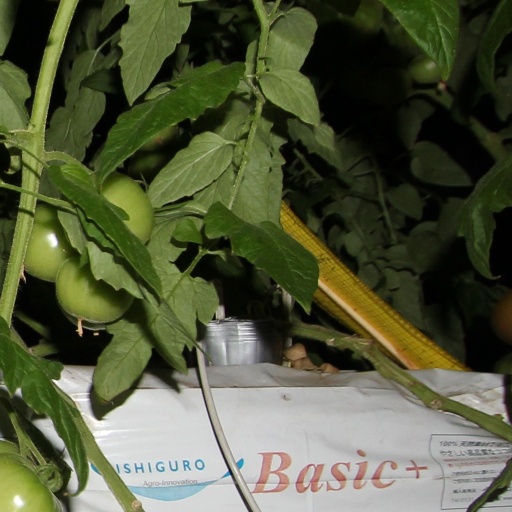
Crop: tomato